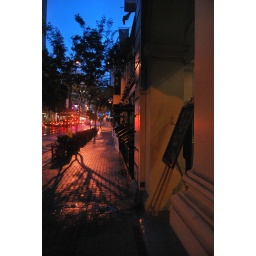
Just below Central station's clock tower, a walking path to some really fascinating pubs that commuters perhaps frequent.